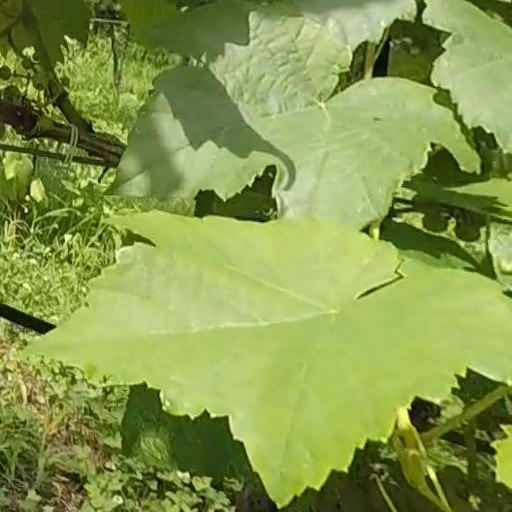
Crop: grape